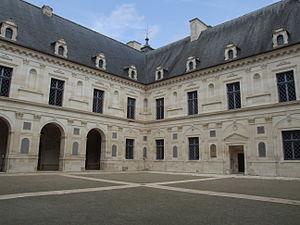
Château d'Ancy-le-Franc, Yonne, Bourgogne, FRANCE
Le château d'Ancy-le-Franc, situé dans la commune d'Ancy-le-Franc dans le département français de l'Yonne en Bourgogne, est une œuvre architecturale de l'italien Sebastiano Serlio, réalisée pour Antoine III de Clermont, beau-frère de Diane de Poitiers.
La Renaissance française est un mouvement artistique et culturel situé en France entre le milieu du XVᵉ siècle et le début du XVIIᵉ siècle. Étape de l'époque moderne, la Renaissance apparaît en France après le début du mouvement en Italie et sa propagation dans d'autres pays européens.